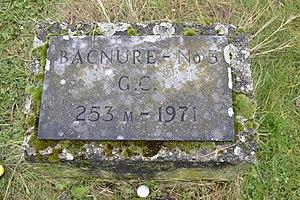
Ancien puits n° 3 charbonnage de la Grande Bacnure, fr:Liège, Belgique. Balles de golfs visibles, car située sur le terrain d'entrainement du Golf de Bernalmont. ""GC"" signifie ""Gerard Cloes"", qui était le nom du siège, et non pas ""Golf Club""...
La Société anonyme des Charbonnages de la Grande Bacnure est une ancienne société charbonnière de la région de Liège, dont la concession se situait en aval de Liège en rive gauche de la Meuse sur les territoires des anciennes communes de Liège, Vottem, et Herstal.
Liège, aussi surnommée « La Cité ardente », est une ville francophone de l'est de la Belgique. Elle est le chef-lieu de la province de Liège et la capitale économique de la Wallonie. De 972 à 1795, elle fut la capitale de la Principauté de Liège. Du VIIIᵉ au XVIᵉ siècle, elle fut le siège du vaste évêché de Liège, héritier de la Civitas Tungrorum.